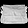
Label: Bag